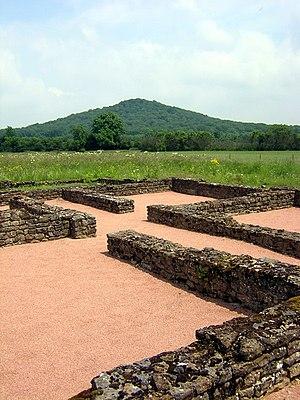
Vestiges de la villa d'Andilly-en-Bassigny. A l'arrière-plan, le mont Mercure
La villa gallo-romaine est située sur le territoire de la commune de Andilly-en-Bassigny, dans le département de la Haute-Marne. L'édifice est classé au titre des monuments historiques en 1986.
Les Lingons sont une population protohistorique ayant constitué l'un des plus anciens peuples gaulois, l'ethnogenèse du peuple Lingon participant en outre du développement socioculturel protohistorique de l'Arc alpin.
Andilly-en-Bassigny est une commune française, située dans le département de la Haute-Marne en région Grand Est.
Cet article recense les monuments historiques de la Haute-Marne, en France.